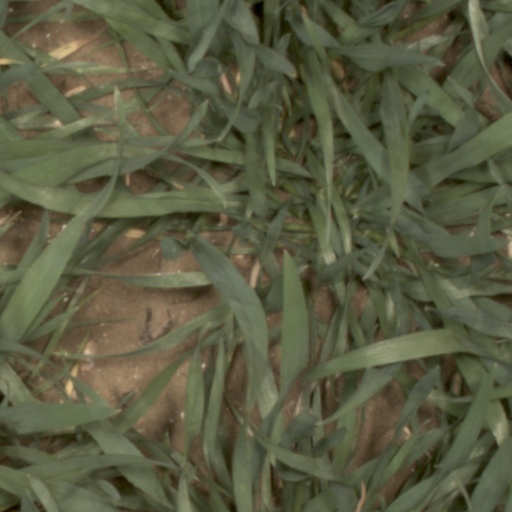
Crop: wheat